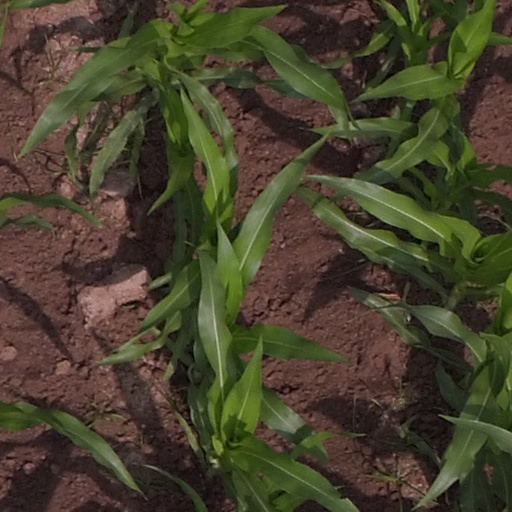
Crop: maize; corn